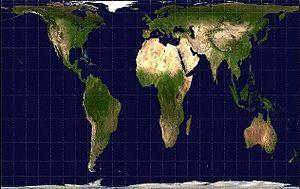
La projection de Peters est une projection cartographique qui, contrairement à la projection de Mercator, permet de prendre en compte la superficie réelle des continents. En effet, la projection de Mercator, à cause des distorsions, fait apparaître plus grands les pays et continents des zones tempérées et surtout polaires : dans la projection de Mercator, le Groenland apparaît 2 à 3 fois plus grand que le continent africain, alors qu'il est de 14 à 15 fois plus petit.